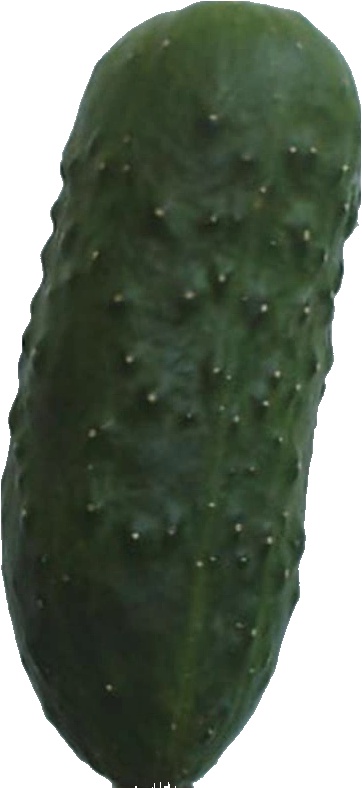
Label: cucumber_1